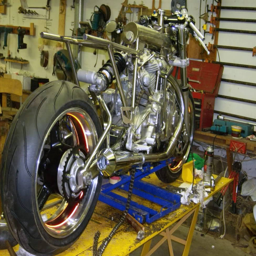
the wheels are now painted and the all frame is assembled .